Ujjani Dam

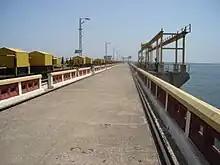
Road over the Bhima Dam

The Bhima River on which the Ujjani Dam has been built rises from Bhimashankar hills in the Western Ghats, also known as the Sahyadri hill range. The river flows for a length of till it meets the Krishna River (one of the two major river systems in Maharashtra, the other being the Godavari River) near Raichur in Raichur district in Karnataka. Bhima River Basin has many tributaries of which the major ones are the Kundali River, Kumandala River, Ghod river, Bhama River, Indrayani River, Mula River, Mutha River, Pavna River, Bori, Sina, Man, Bhogwati and Nira. The total drainage area of of Bhima River basin, an inter state river basin, covers both Maharashtra (75%) and Karnataka (25%) states, out of which drains into the Ujjani Reservoir created by the Ujjani Dam. The Upper Bhima River basin is subdivided into three zones namely northern, middle and southern, the main stem of the river is in the middle zone where the Bhima Dam is built, while the southern zone is dominated by five reservoirs. The basin above the dam has intense rural, agricultural, urban and industrial activities. The river basin, which has a slope from west to east has extreme physiographic and agro-climatic variations. The drainage basin has rich and fertile agricultural land, and several water resources development projects have been built on its river system. Government of Maharashtra has classified the stretches of the Upper Bhima River for the purpose of various uses as, A-I for drinking water without conventional treatment but after disinfection, A-II Drinking water after conventional treatment followed by disinfection, A-III for fish and wildlife propagation and A-IV for agriculture, industrial cooling and process. The dam and the reservoir are approachable from Pune city, which is away. The dam is about upstream of the bridge across the Bhima River on the Pune-Sholapur Road.